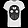
Label: T - shirt / top